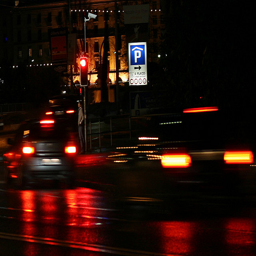
blurry images of cars driving at night on a dark street
A bunch of cars passing down the road during the night. Its a blurry picture.
A blurry shot of car brake lights on a road at night
Cars driving near a traffic light at night.
Cars stopped at a red stop light at night.